John Isner

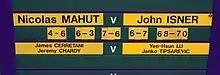
Wimbledon 2010, John Isner vs Nicolas Mahut scoreboard

Isner's next tournament was the 2010 Atlanta Tennis Championships, where he played doubles with James Blake and reached the semifinals. In singles, Isner was second seed and made it to his fourth final of the year, before losing to Mardy Fish, which dropped his career record in finals to 1–4 (0–4 against Americans).